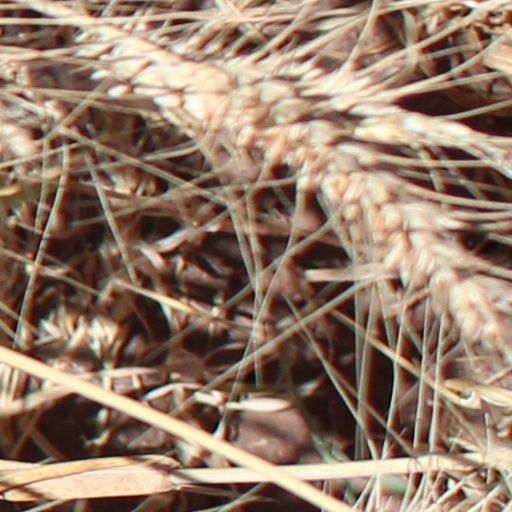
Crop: wheat